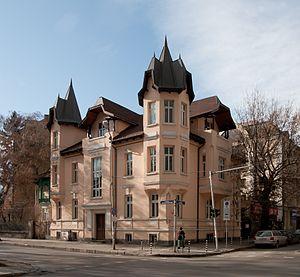
Sofia est la capitale et la plus grande ville de la Bulgarie, à 590 mètres d'altitude au pied du mont Vitocha, non loin de l'Iskar.